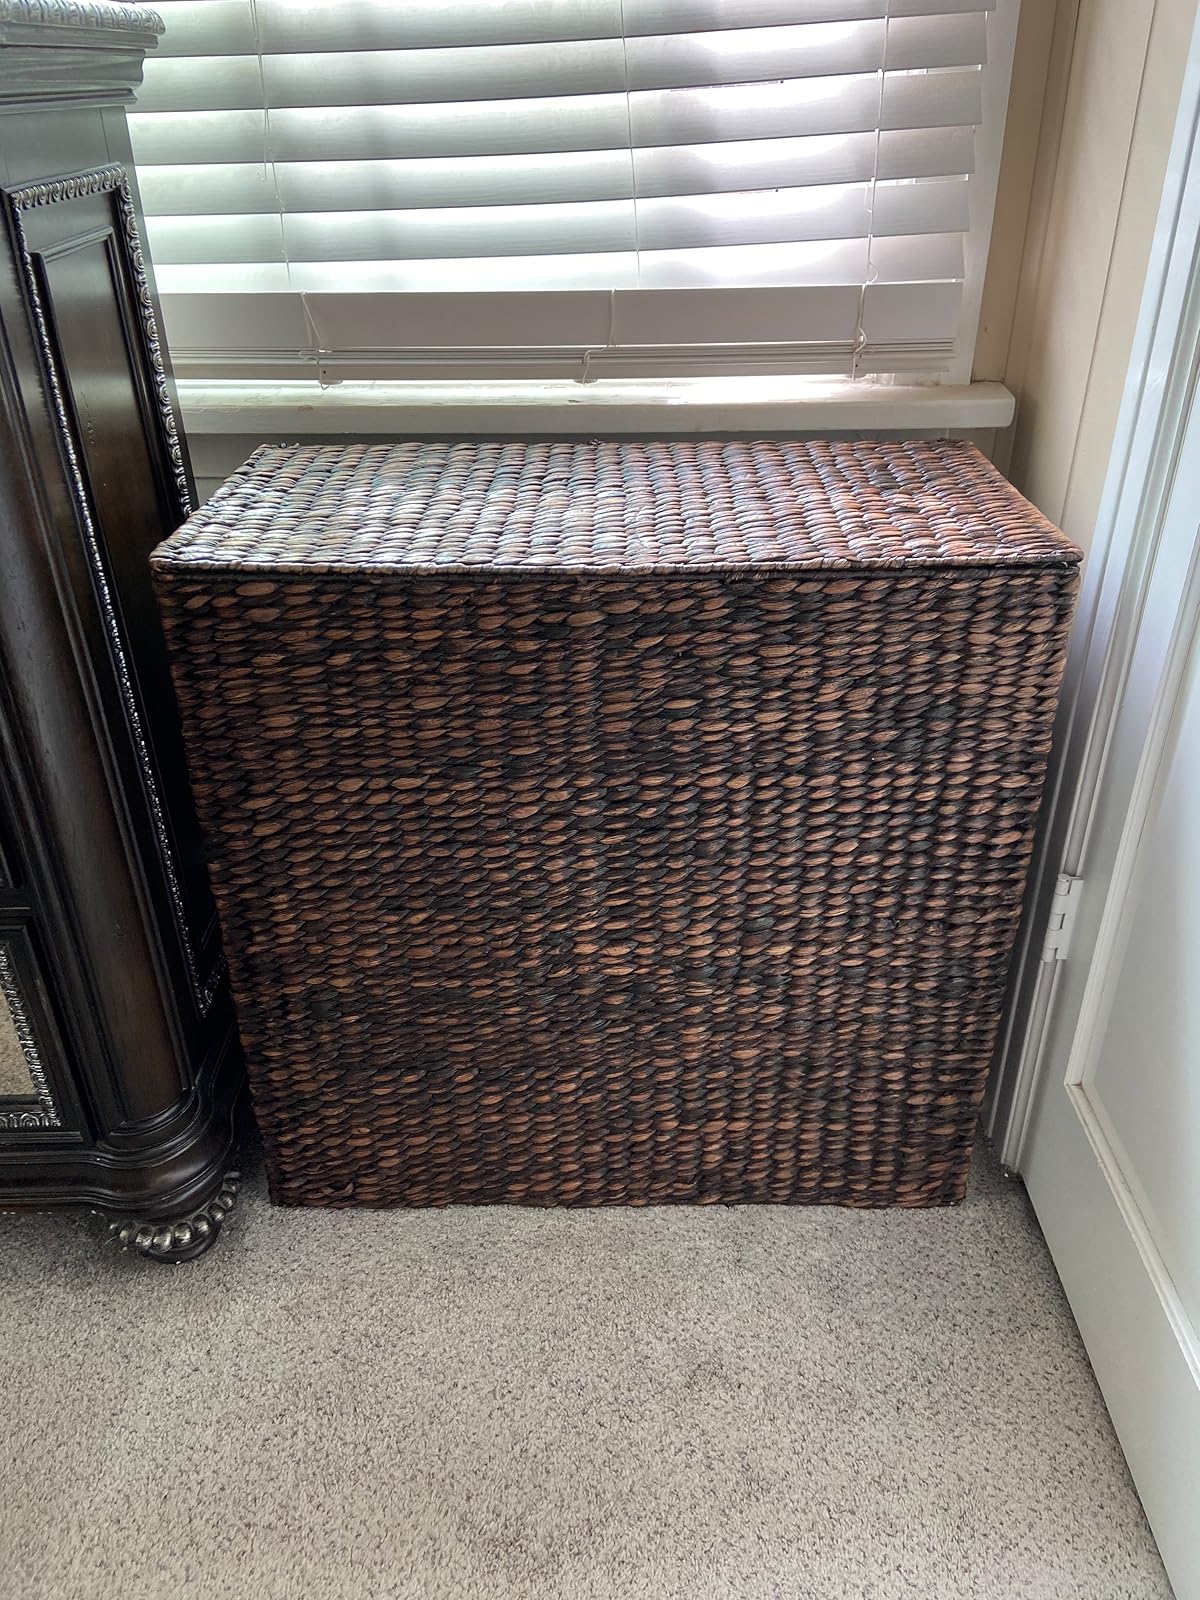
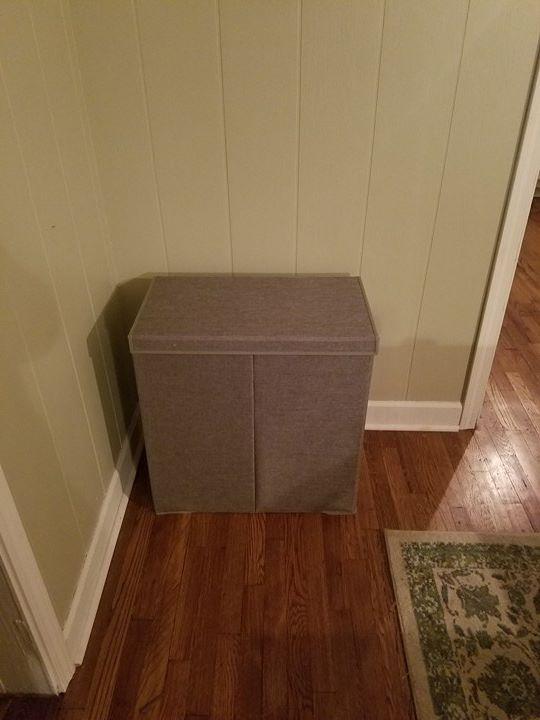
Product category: items_hamper
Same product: no